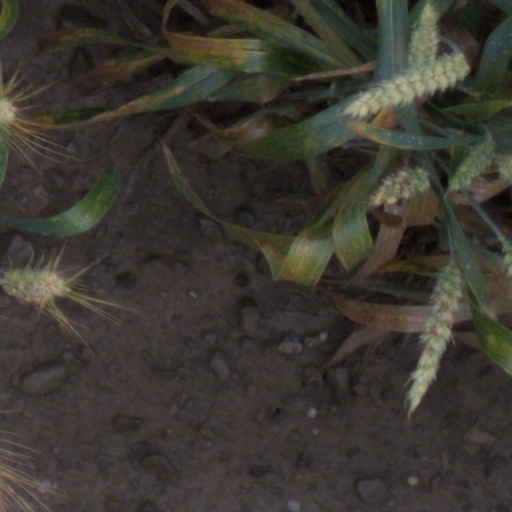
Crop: wheat